Wäschenbeuren

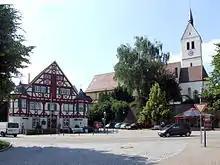
Church and district office (Amtshaus)Wäschenbeuren

The coat of arms is a 'talking one', showing a laundress on a red-white-green background. It was given to the municipality on April 14, 1491.